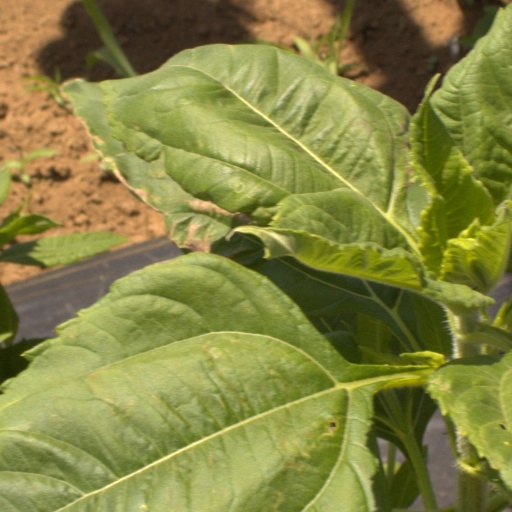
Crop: Jerusalem artichoke